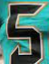
Number: 5